Jageshwar

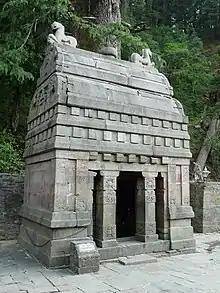
One of the Devi shrines with barrel-vault vimana

The Jageshwar group of temples are similar to some large historic cluster of Hindu temples found on the Indian subcontinent. For example, a similar cluster is seen near Bhubhaneswar, Odisha at the Lingaraja group of temples. Another large group of stone temples is illustrated at the Batesvar complex in Chambal valley of Madhya Pradesh. Almost all the small and large temples in the Jageshwar valley, states Chanchani, have a "simple square plan sanctums bounded by plain walls and tiered superstructures".